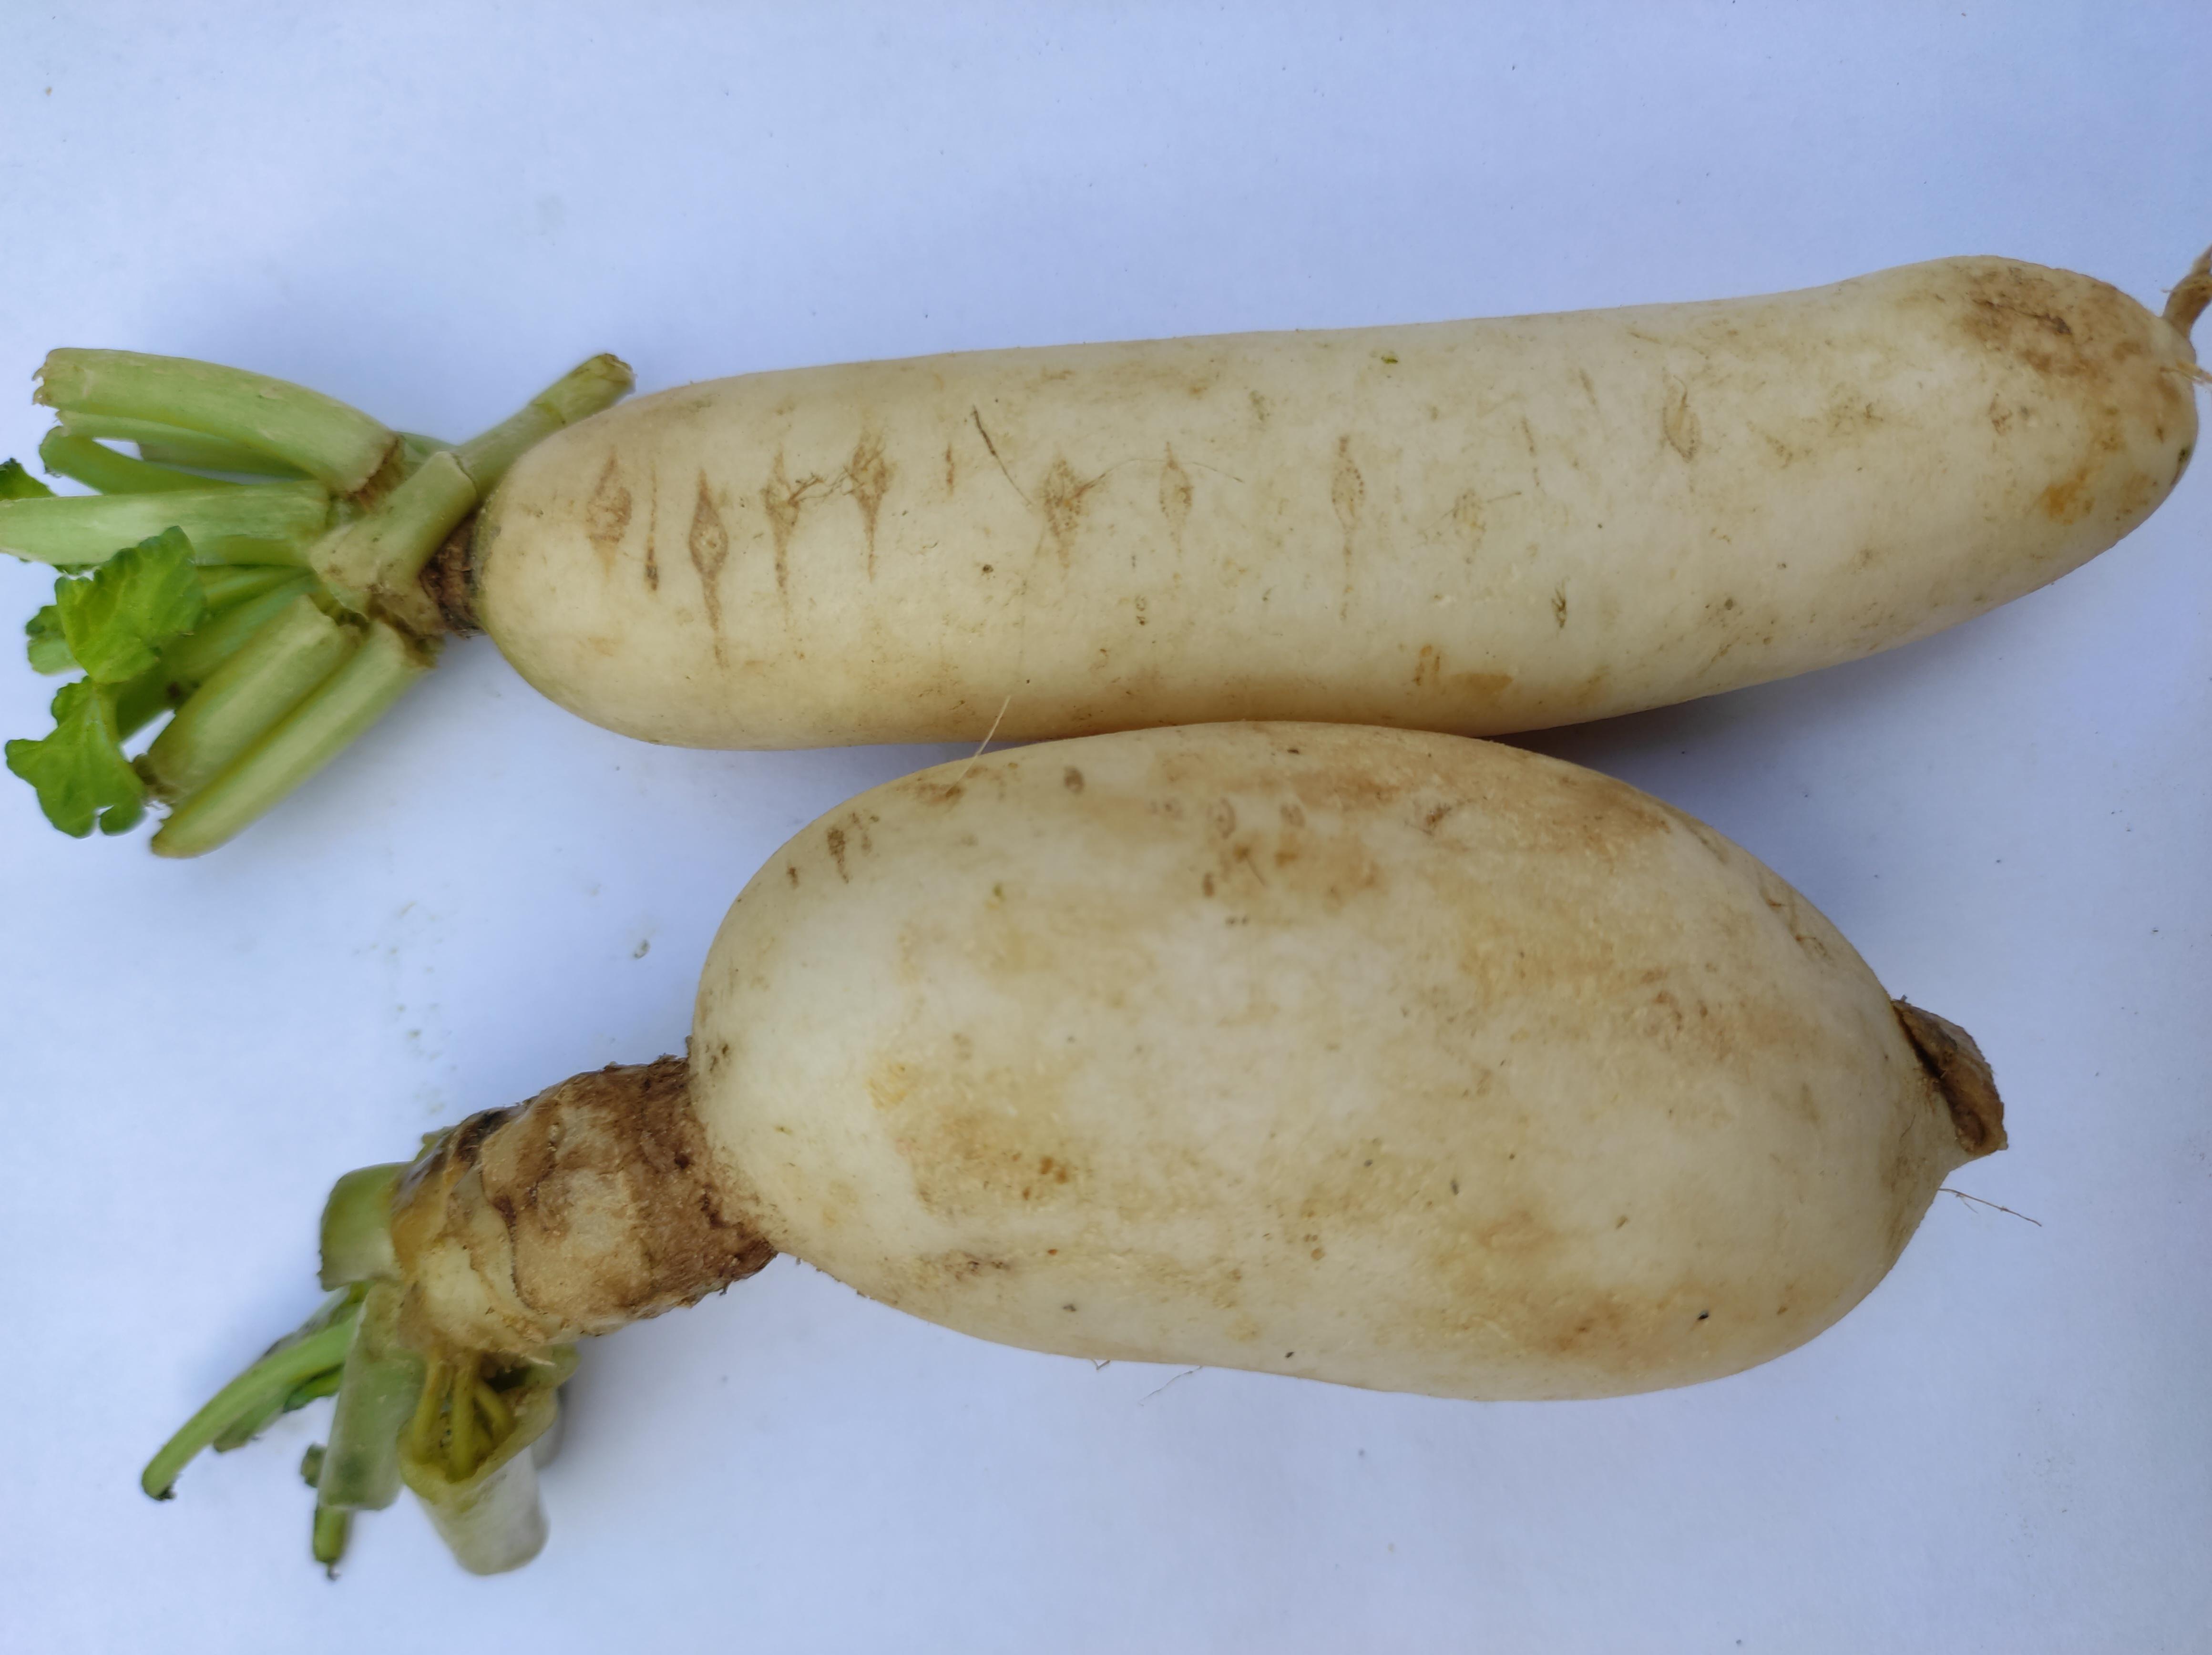
Label: Radish